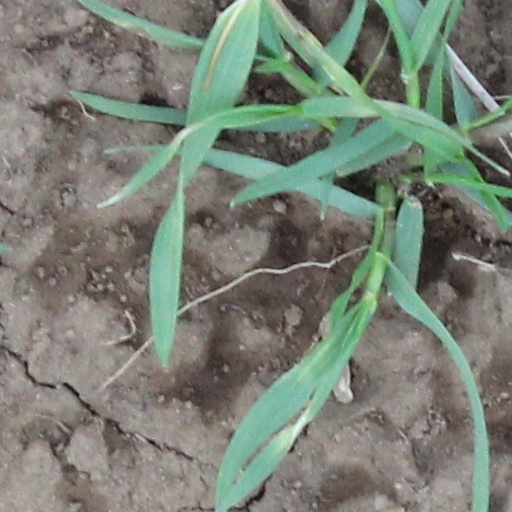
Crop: wheat